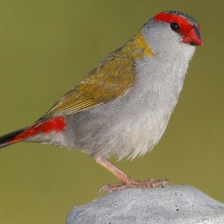
Species: RED BROWED FINCH
Scientific name: NEOCHMIA TEMPORALIS
ImageNet parent category: house_finch